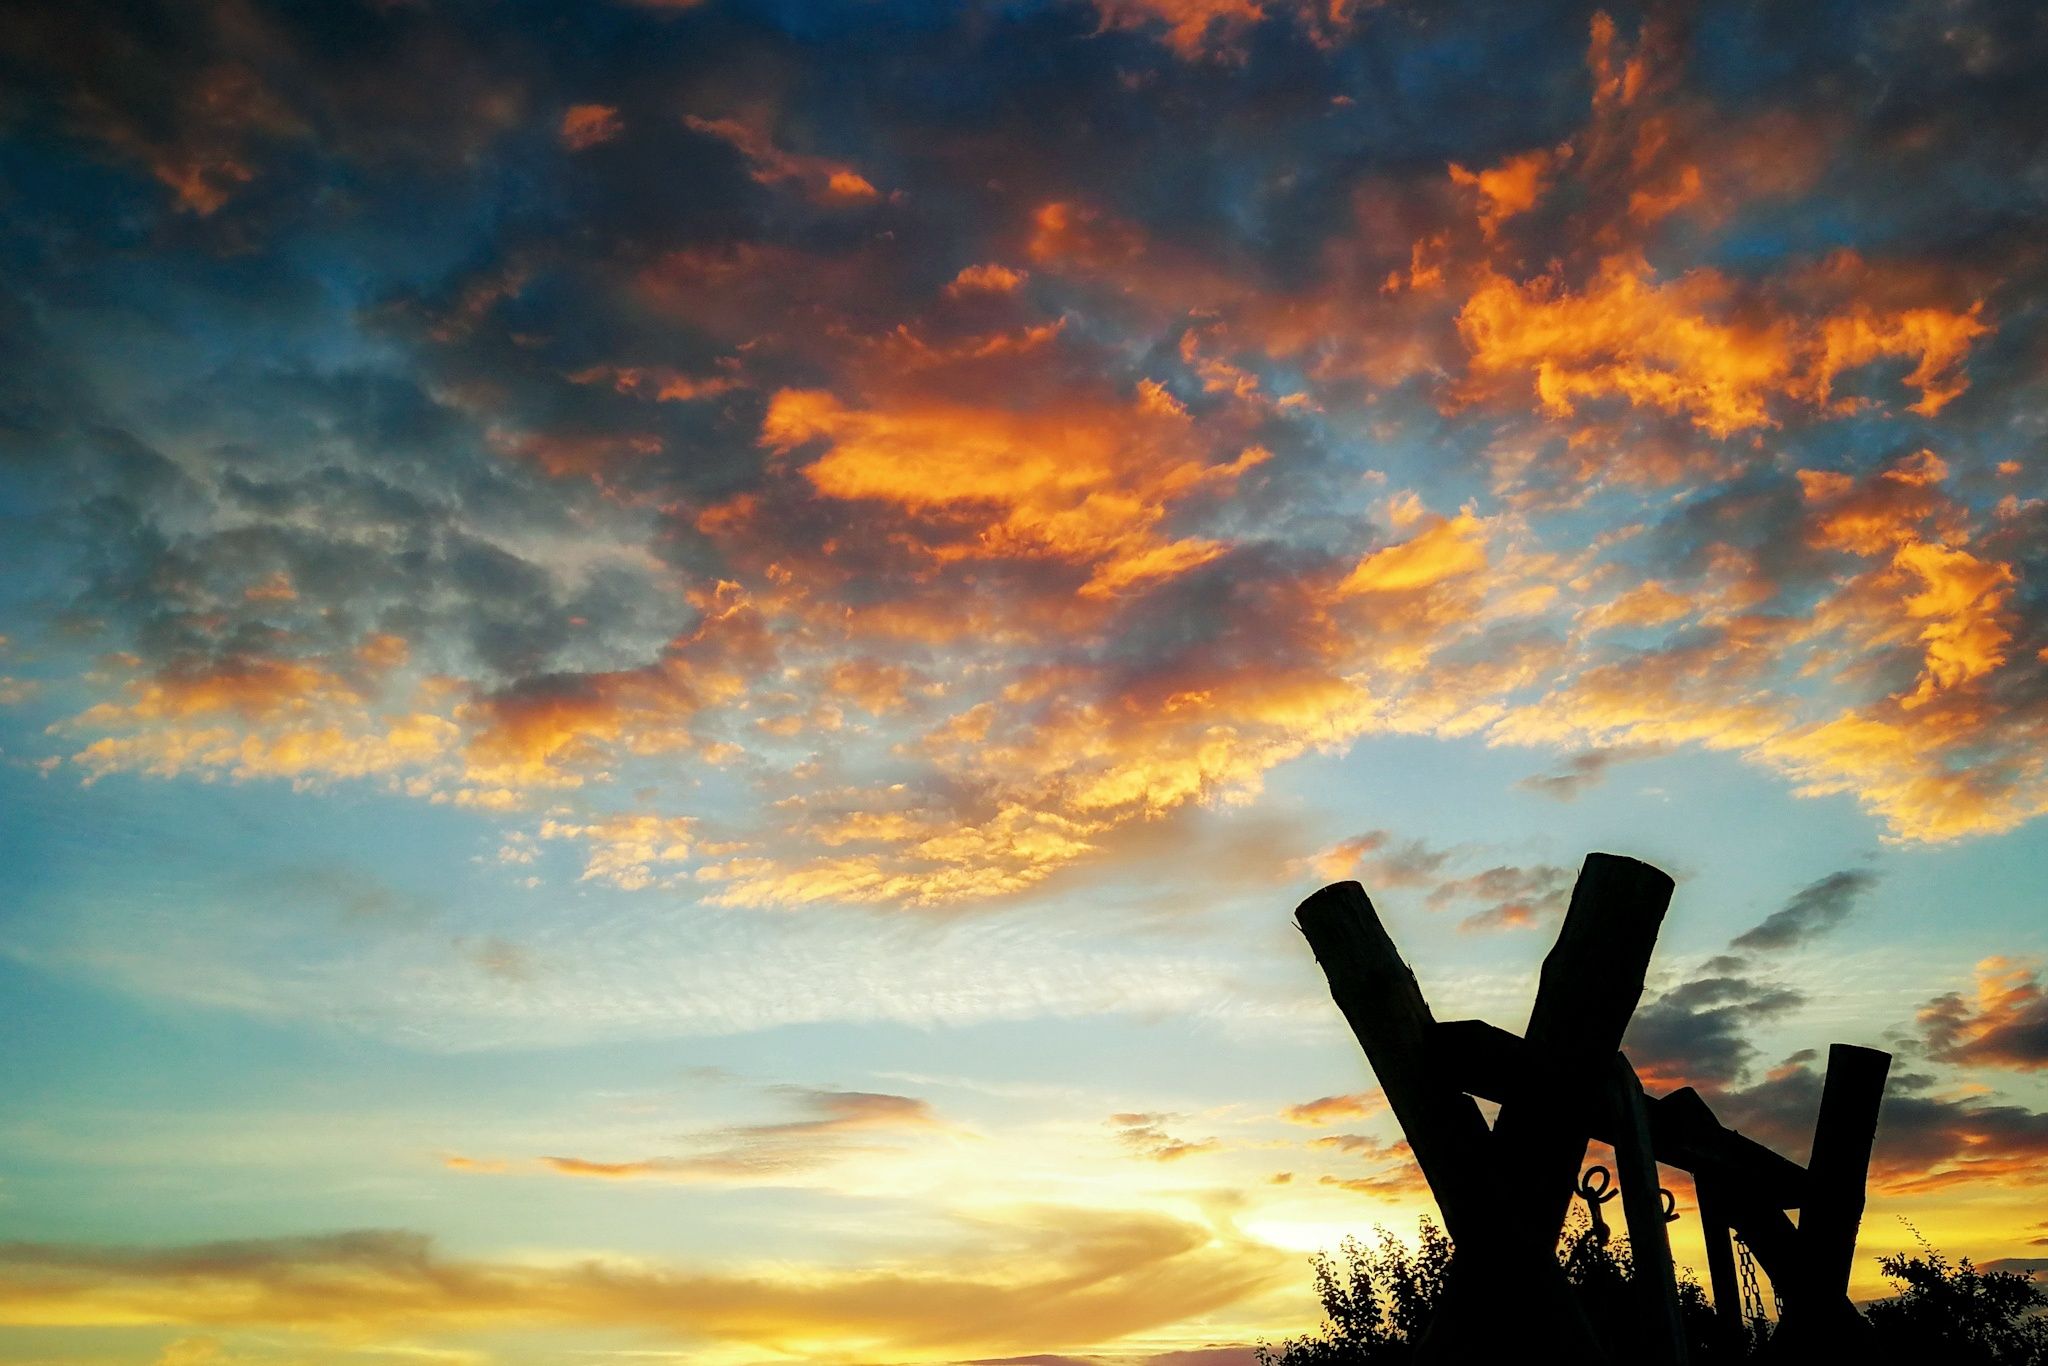
dazzling sunset
A vivid sunset sky with dramatic clouds and a silhouetted wooden structure in the foreground.
Shot from low wide-angle, this sunset scene creates a cozy feeling of peacefulness but vigor. The color palette changes from cold blues to warm oranges and bright yellows, gradually flowing throughout the sky. A dark silhouette wooden structure offers contrast and depth to the radiating cloudscape, with intricate foliage lining the bottom edge.
Labels: Nature, Outdoors, Sky, Cloud, Scenery, Silhouette, Sunset, Landscape, Sunrise, Sunlight, Plant, Vegetation, Cross, Symbol, Tree, Grass, Cumulus, Weather, Sun, Horizon